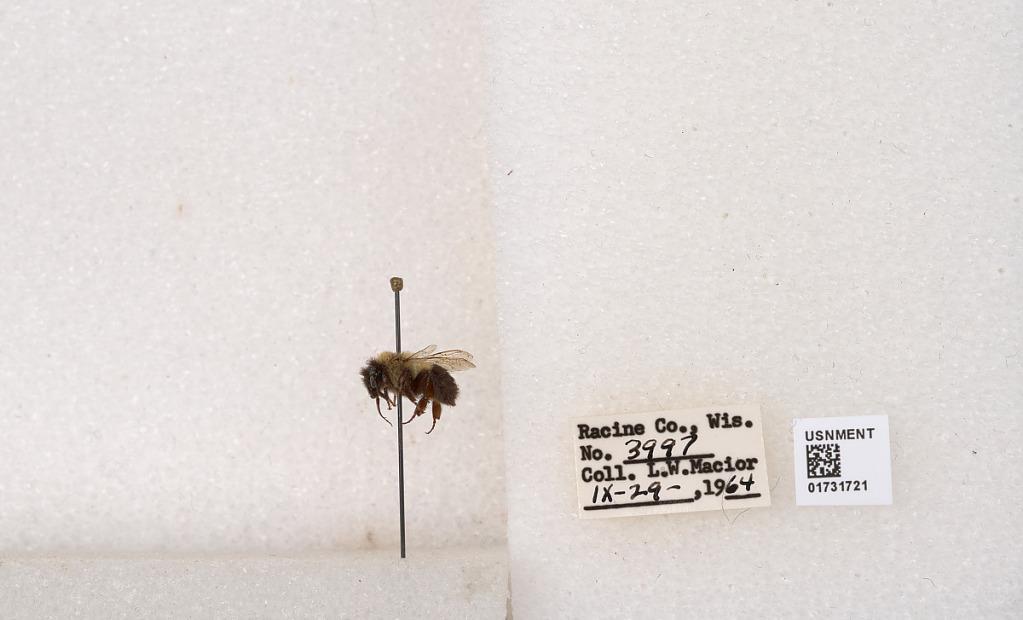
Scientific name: Bombus impatiens Cresson
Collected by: L. Macior
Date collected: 1964-9-29
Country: United States
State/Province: Wisconsin
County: Racine
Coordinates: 42.7299, -87.8123